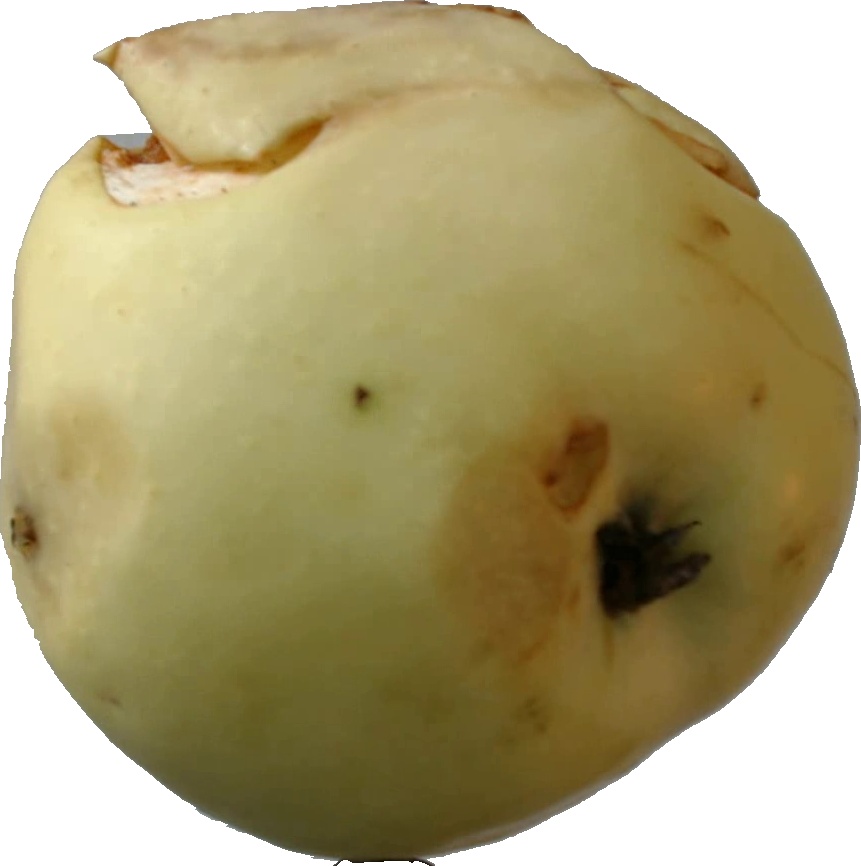
Label: apple_hit_1